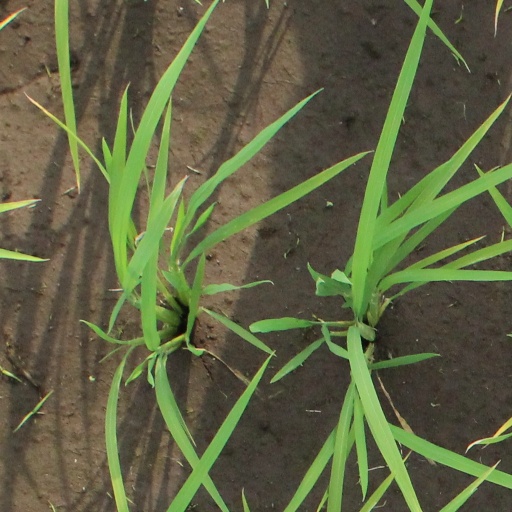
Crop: rice